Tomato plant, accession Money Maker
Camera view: vertical (180 deg); turntable rotation: 30 degrees
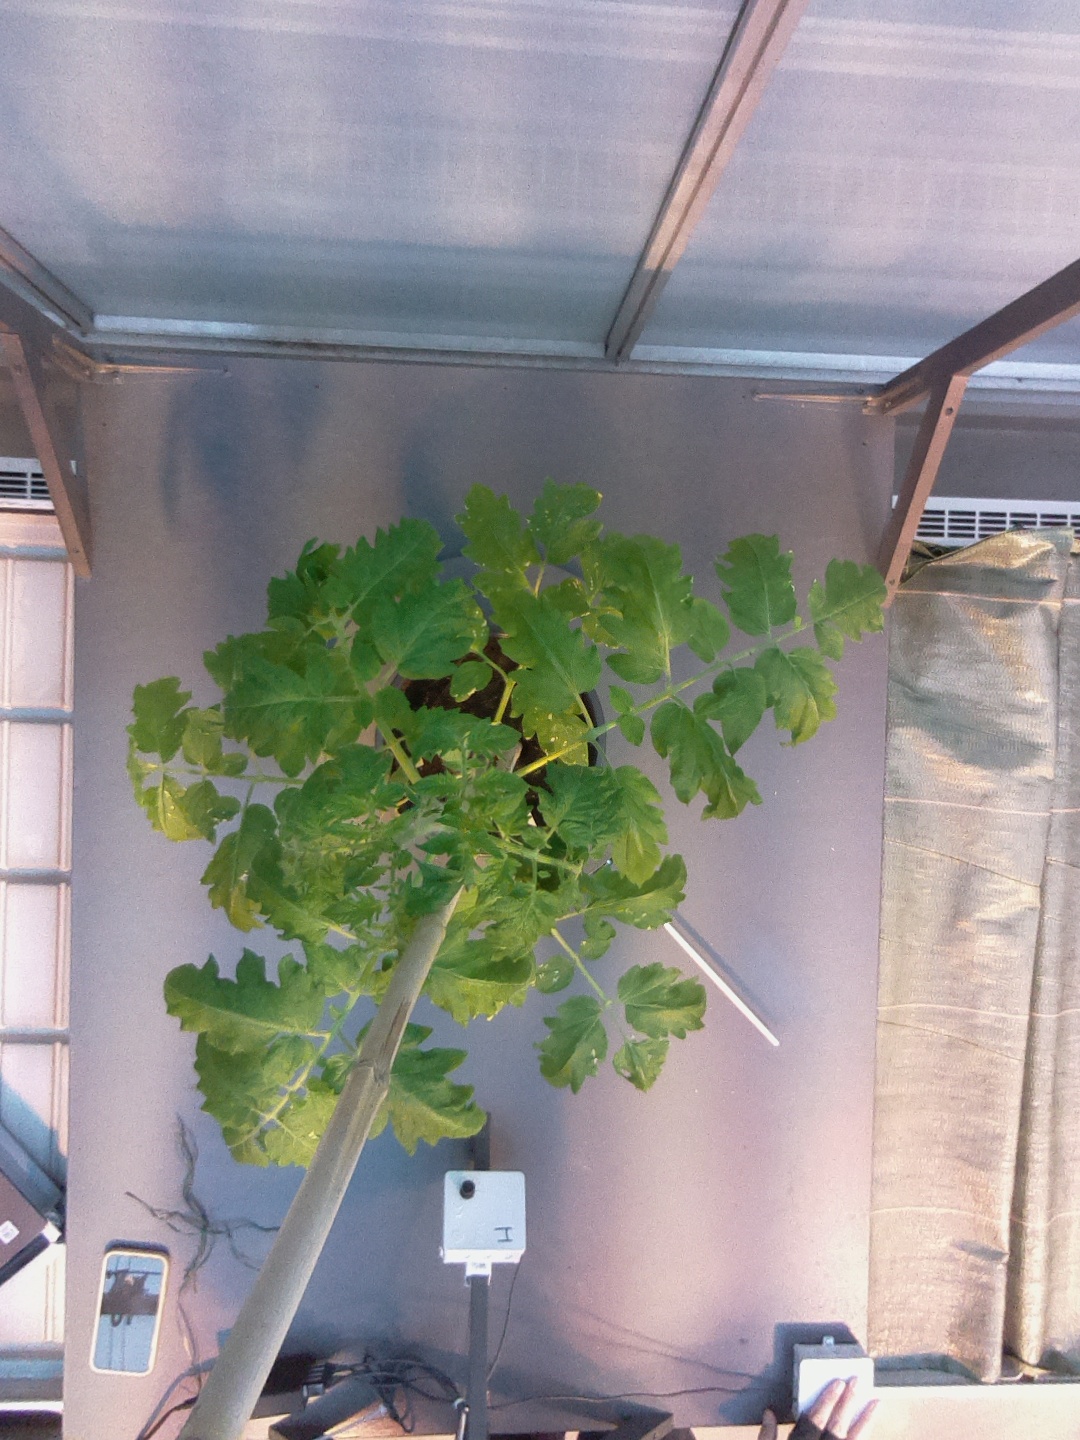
BBCH growth stage 21: 10%-20% Side shoots formed